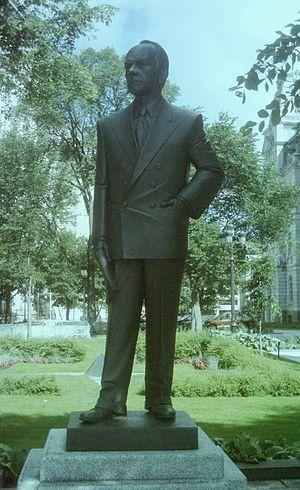
Adélard-Godbout (premier ministre en 1936 et de 1939 à 1944)